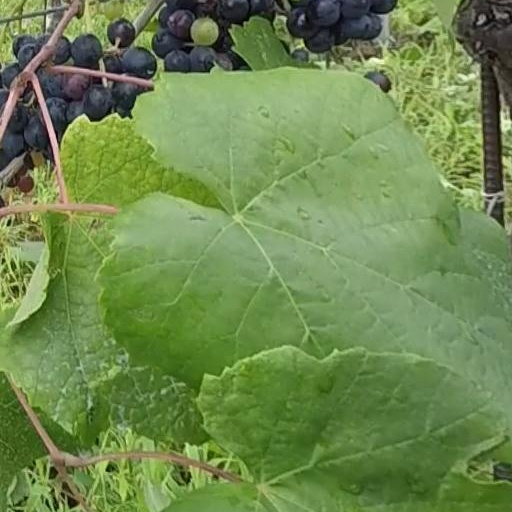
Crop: grape